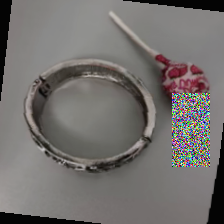
Label: has bracelet mod